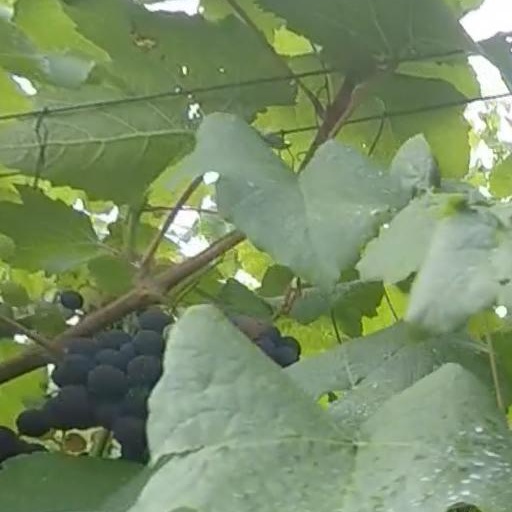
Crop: grape